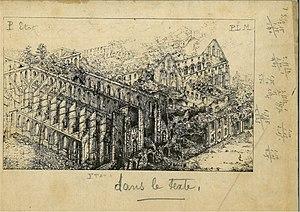
Dessin à la plume représentant les ruines de l'abbatiale de l'Abbaye de Villers, réalisé par l'architecte Charles Licot au XIXe siècle
L'abbaye de Villers, dont le nom canonique est « abbaye de Villers-en-Brabant », parfois improprement appelée « abbaye de Villers-la-Ville », était un monastère de l'ordre de Cîteaux situé près de Villers-la-Ville, en Brabant wallon.